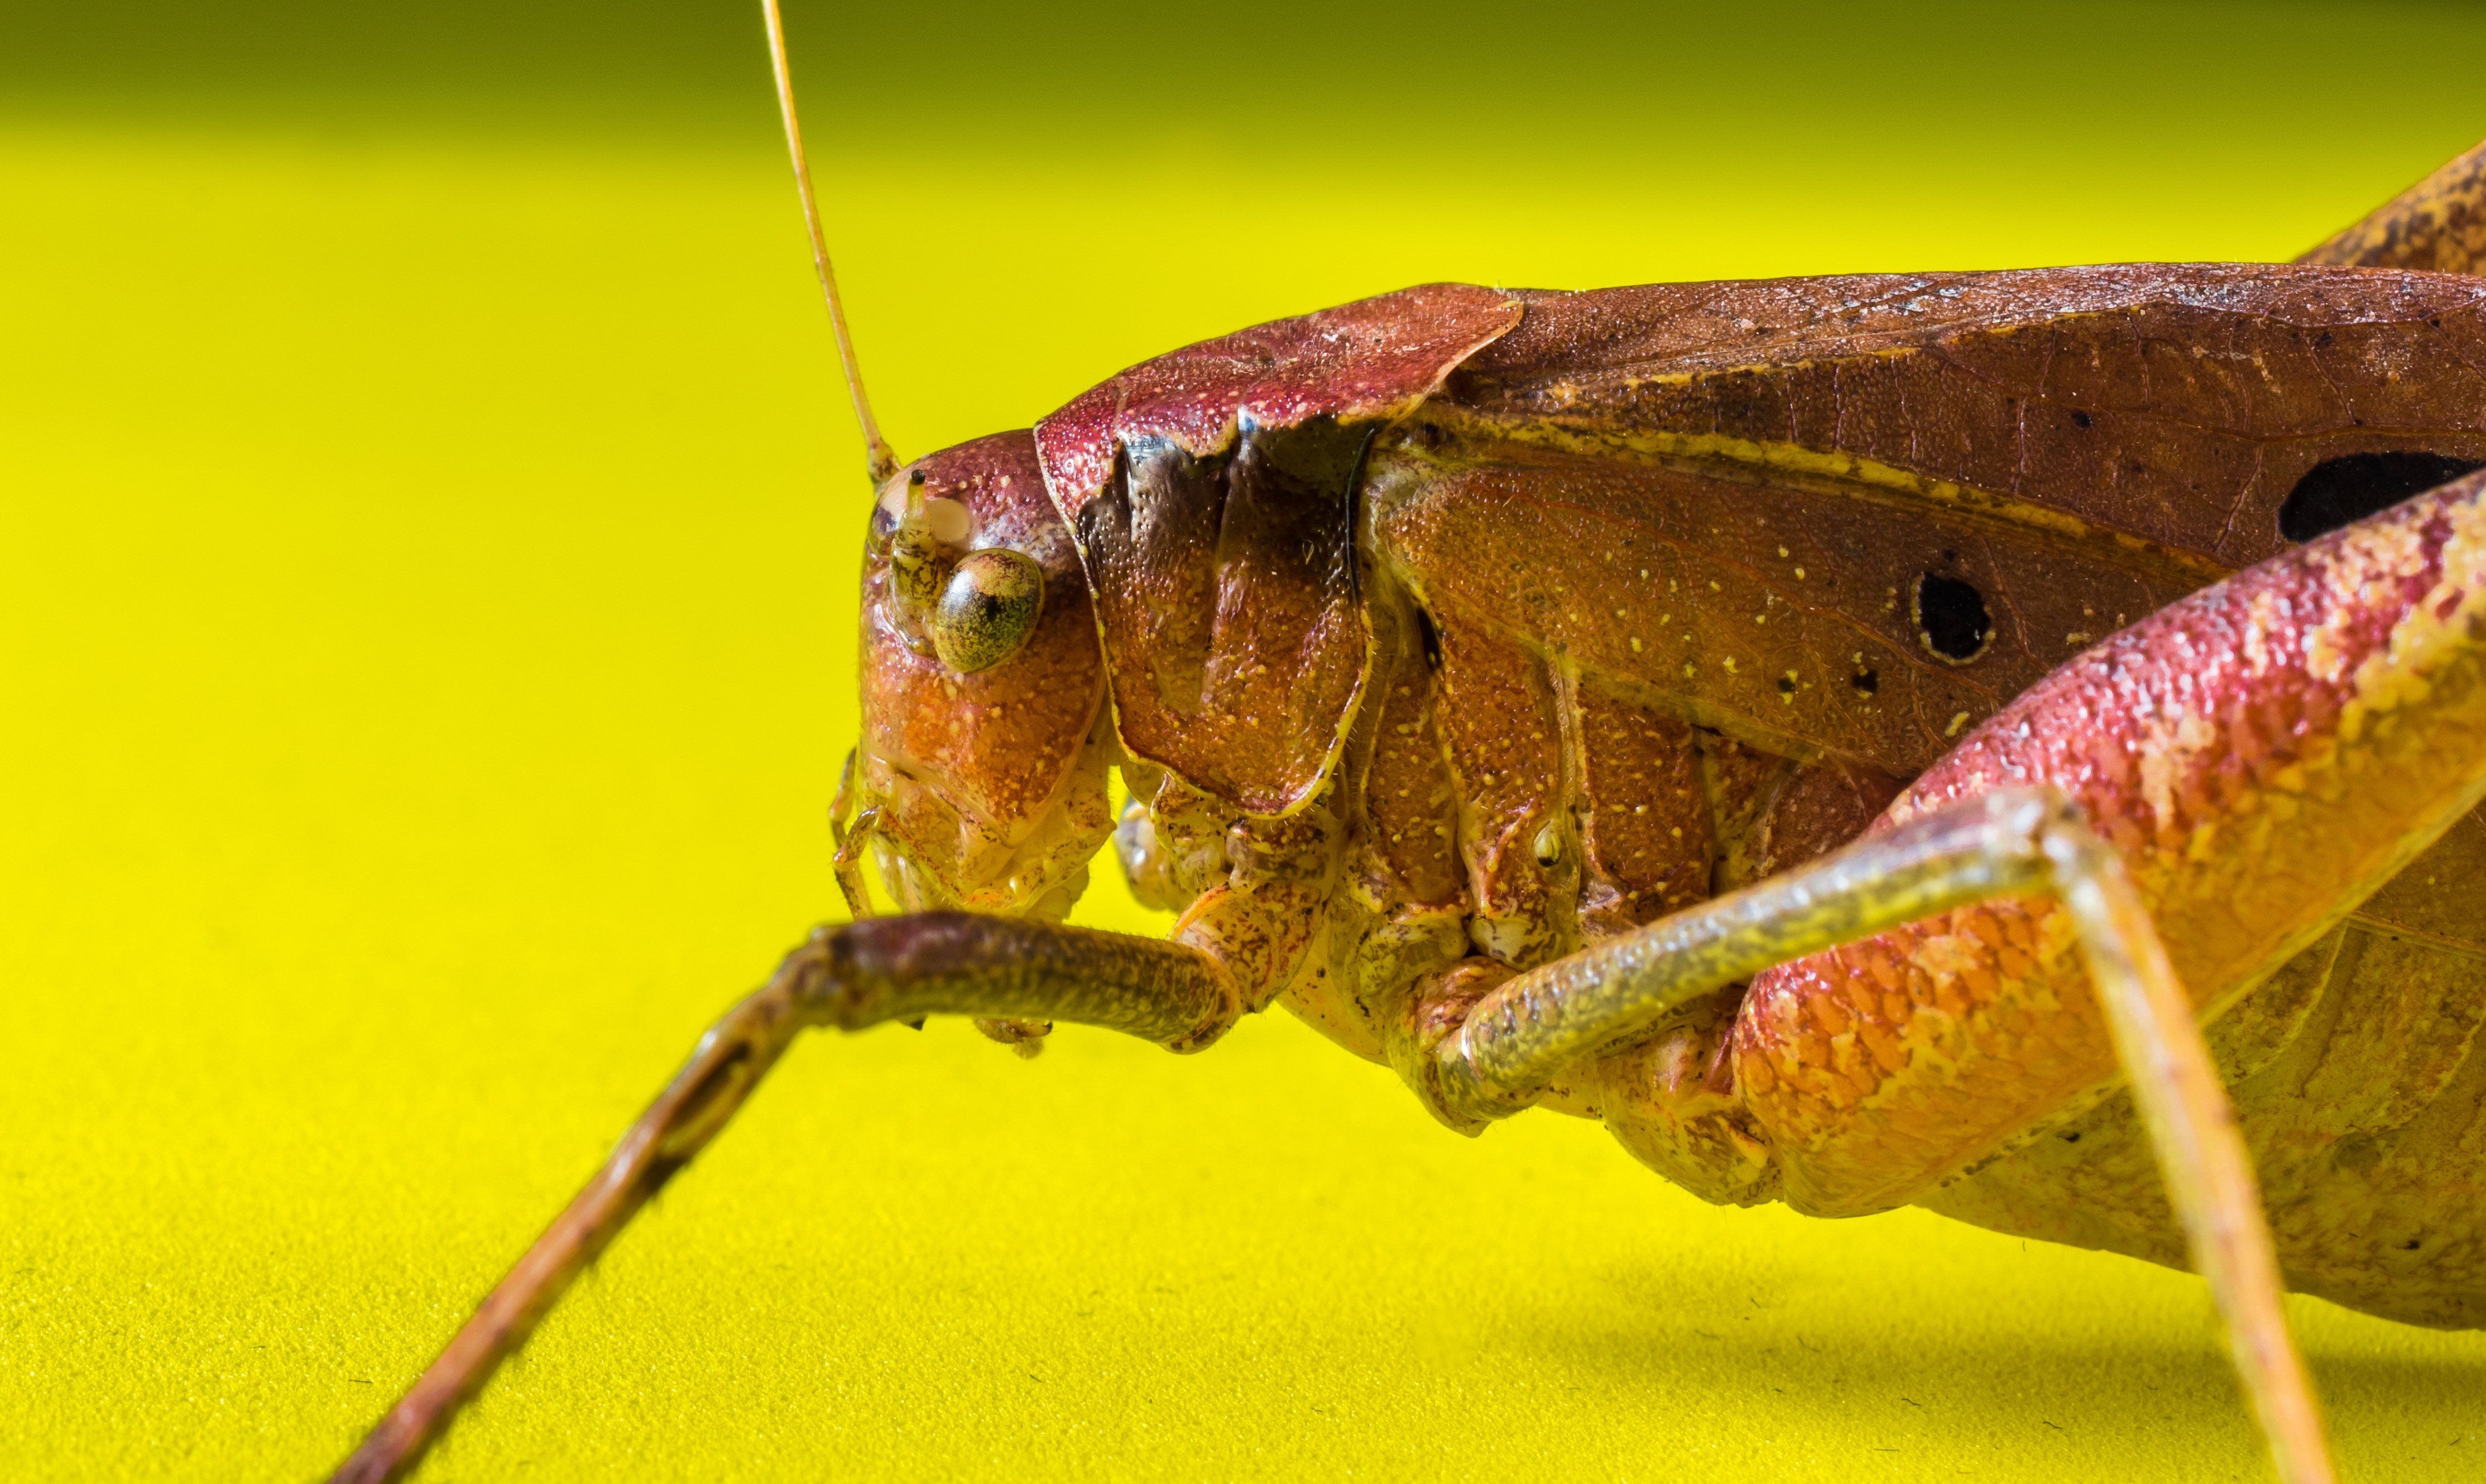
photography, leaf, insect, yellow, close, fauna, invertebrate, close up, grasshopper, viridissima, locust, scare, weevil, macro photography, arthropod, chitin, cricket like insect